Christian Friedrich Neue

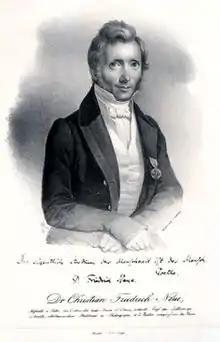
Christian Friedrich Neue (1799-1886)

Christian Friedrich Neue (19 December 1799, Spandau – 14 July 1886, Stuttgart) was a German classical philologist.